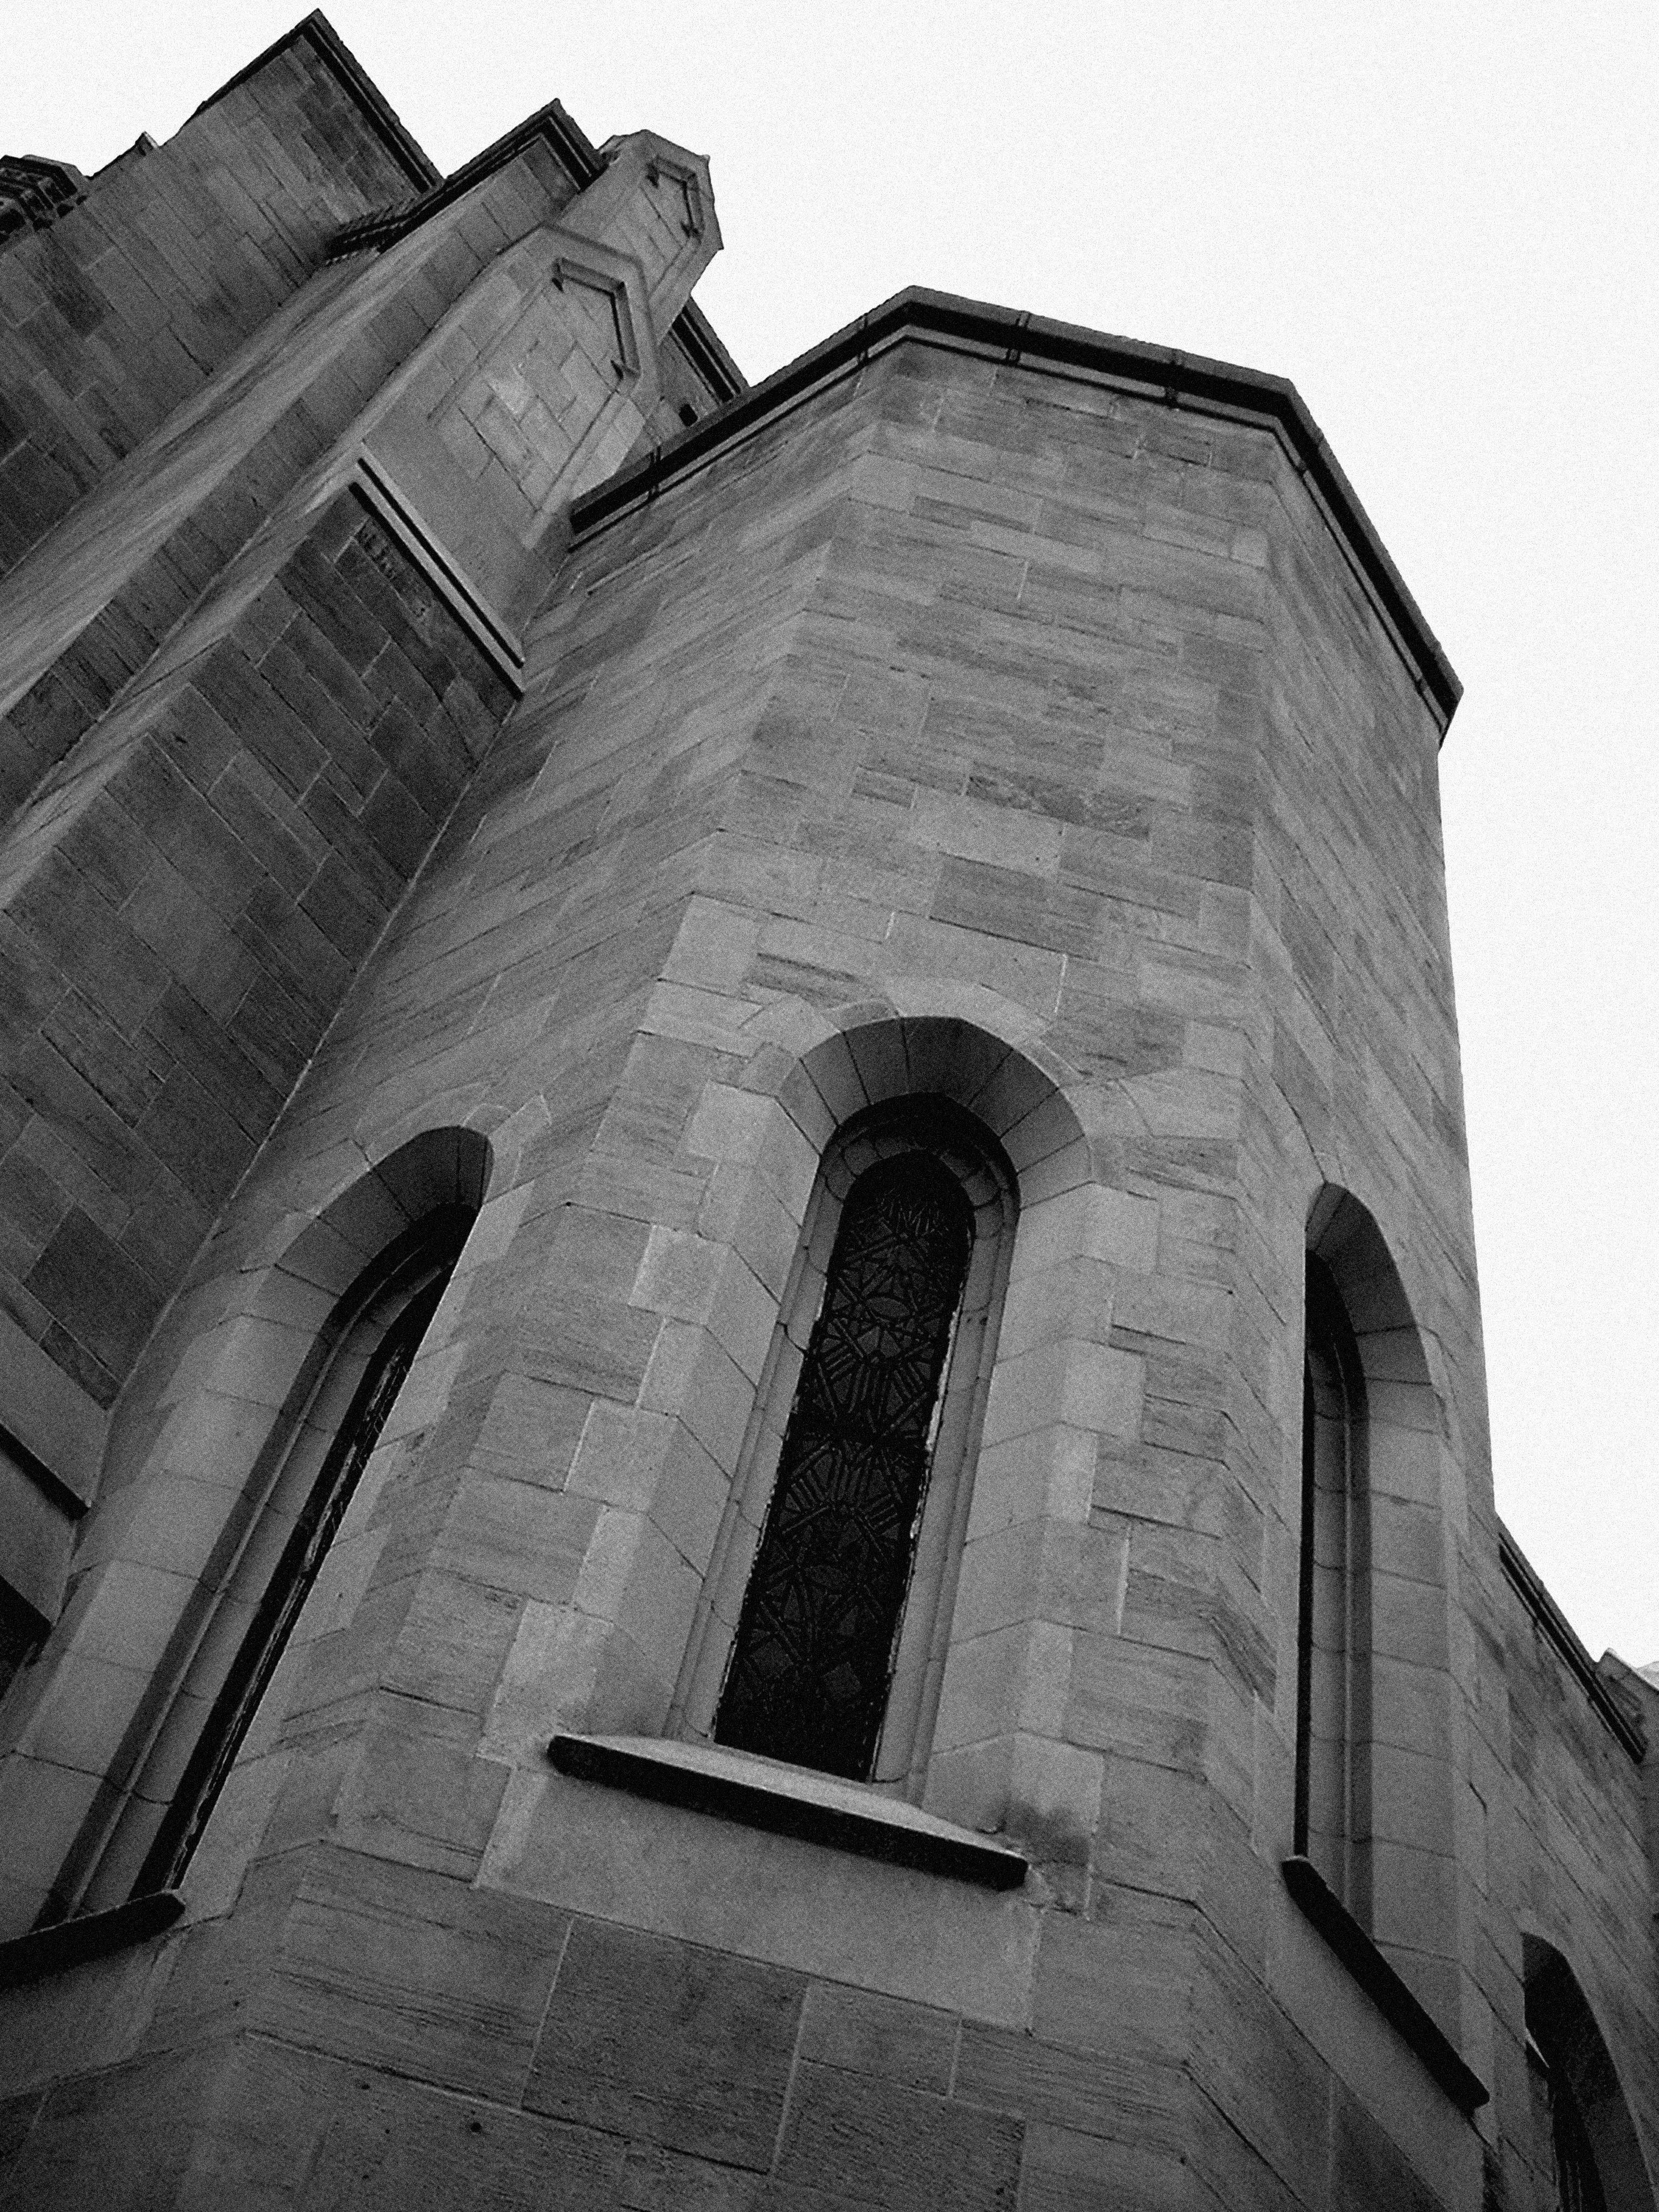
black and white, architecture, structure, white, window, roof, building, old, tower, church, cathedral, black, monochrome, place of worship, religious, bricks, symmetry, tall, worship, church building, monochrome photography